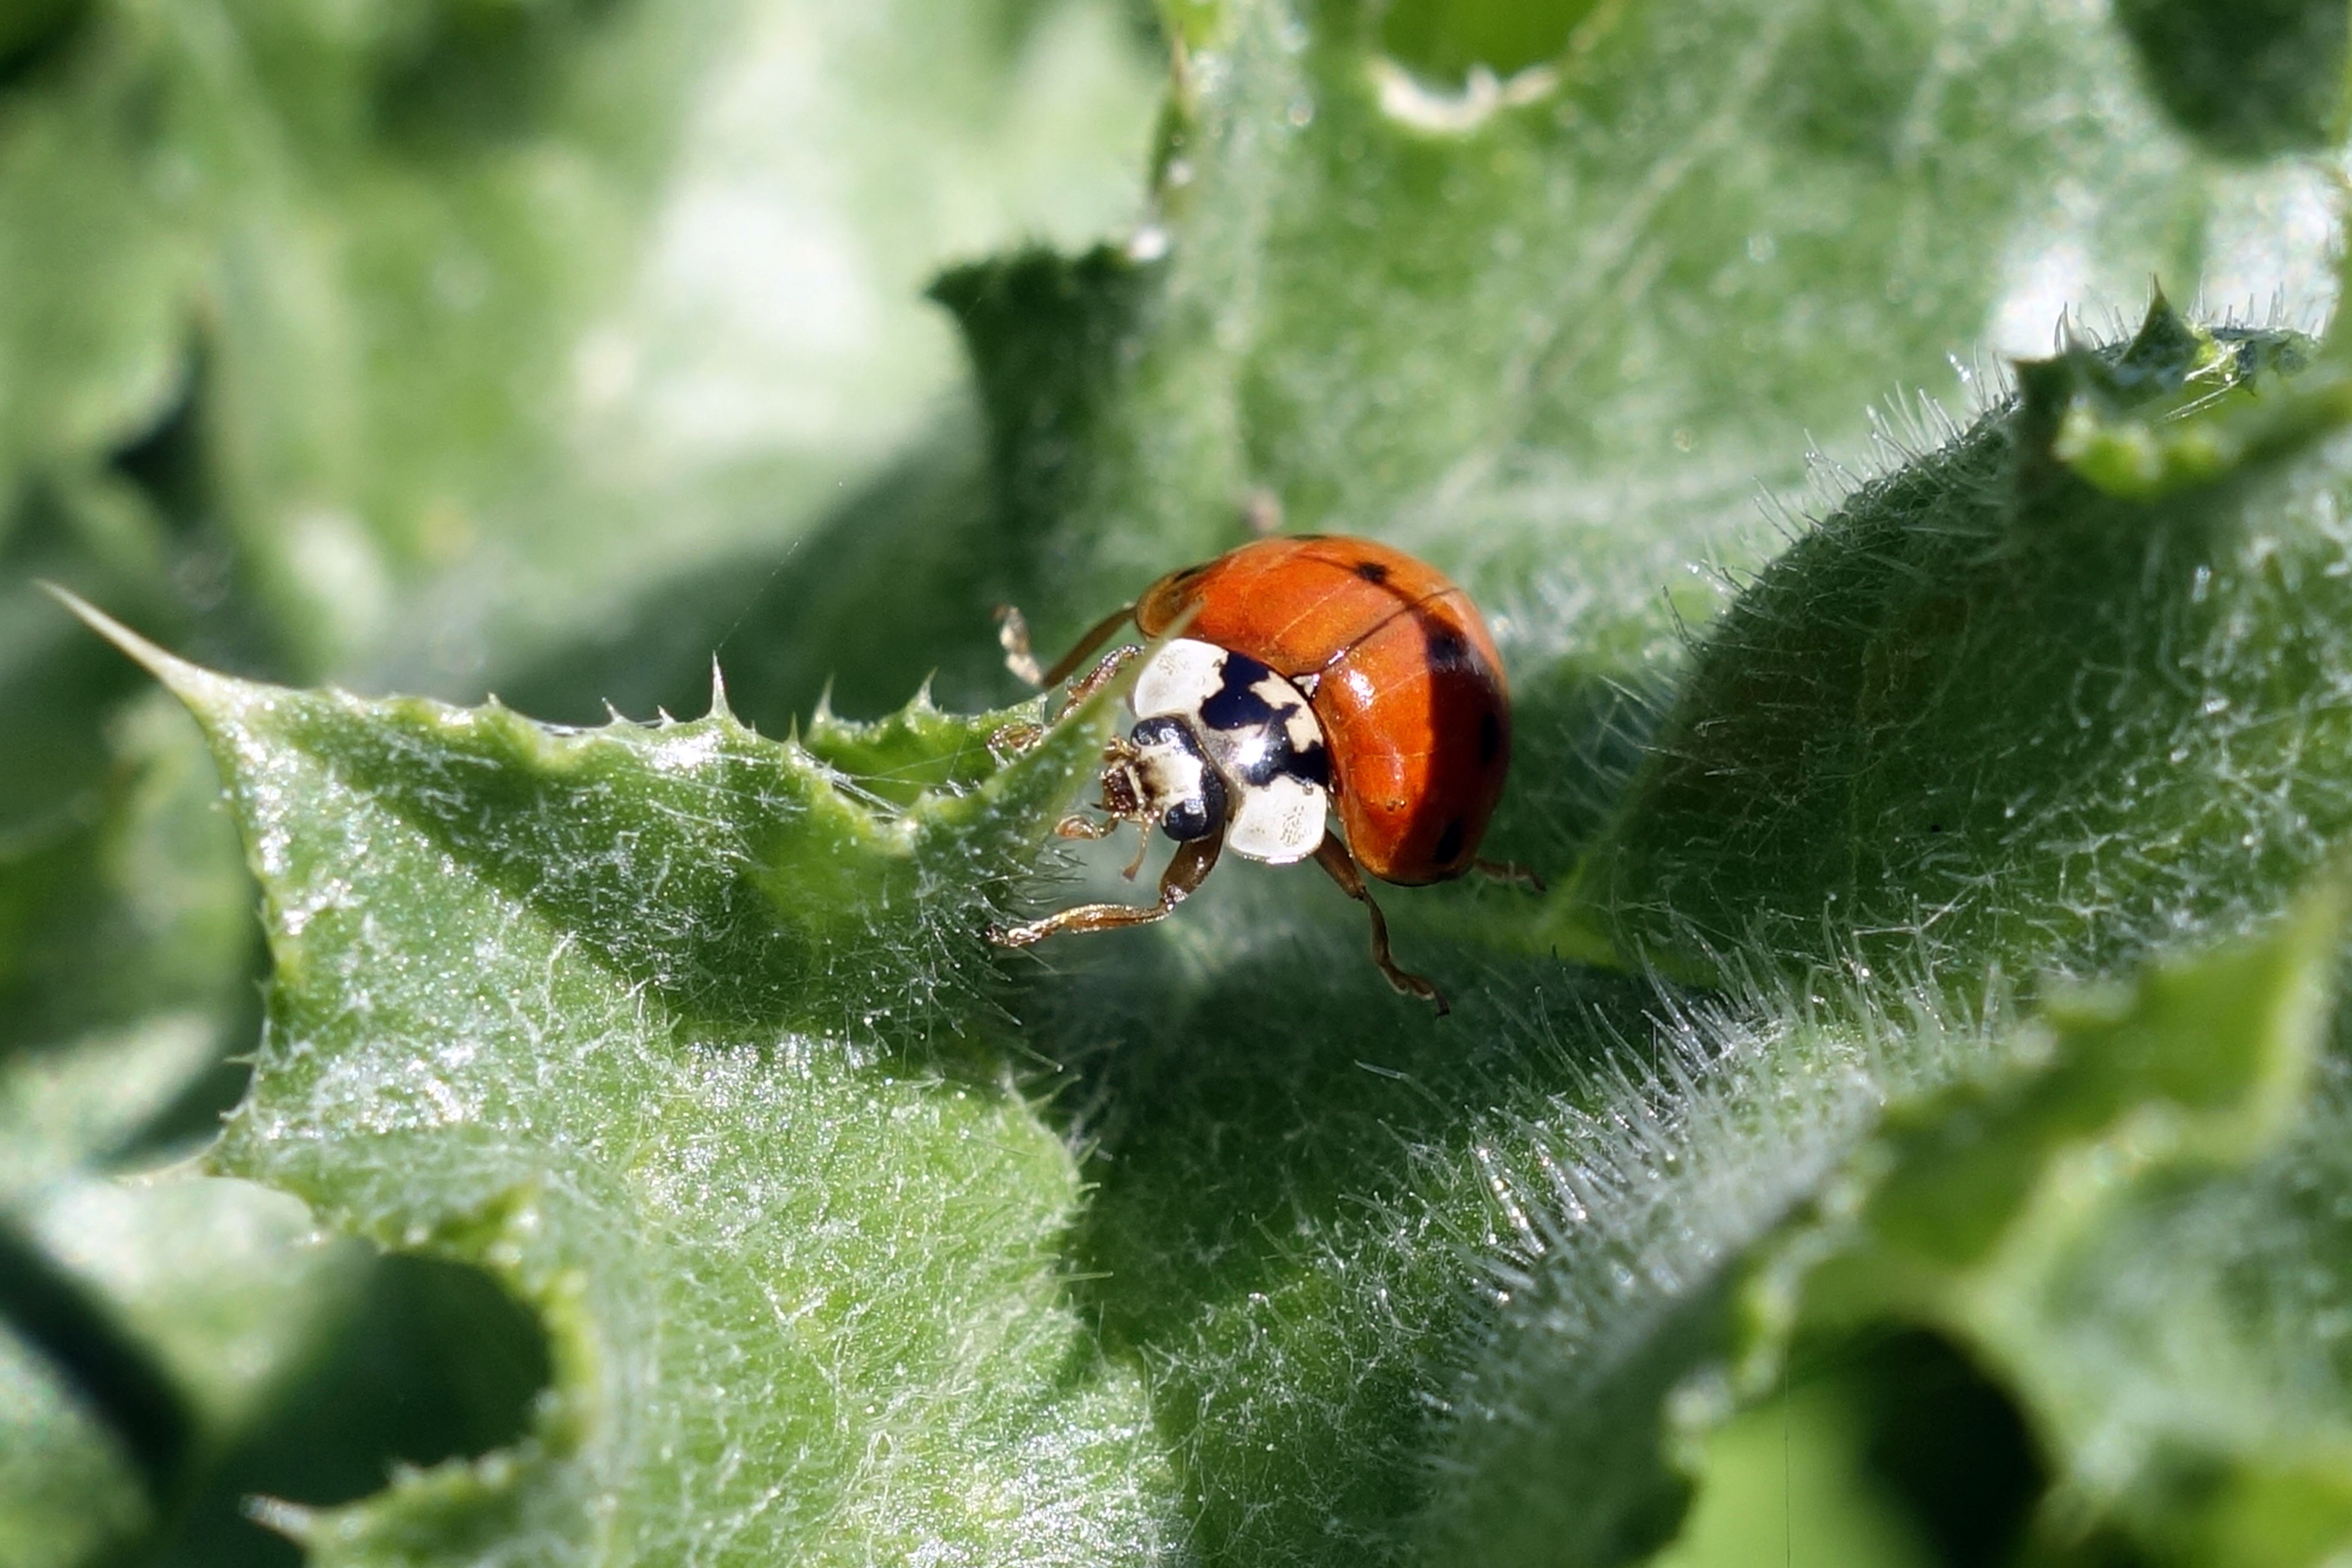
nature, ladybird, green, insect, fauna, photography, macro photography, close up, beetle, invertebrate, flower, leaf, leaf beetle, fly